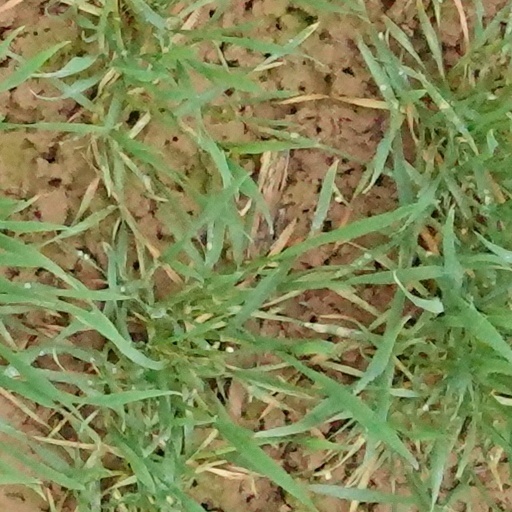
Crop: wheat